Fenwick (department store)

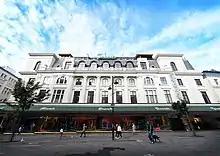
Flagship Fenwick store in Newcastle

Fenwick's began as a Mantle Maker and Furrier, founded in 1882 by John James Fenwick. Born in Richmond, North Yorkshire in 1846, Fenwick had been a shop assistant in his father's grocer's shop, and an apprentice draper, but in 1881 or 1882 he opened his own shop in Newcastle. Initially the shop's premises were a former doctor's house at 5 Northumberland Street, purchased for £181. 4"s". 0"d". The shop sold fabrics, silk, clothes and trimmings. The business soon expanded into numbers 37, 38 and 40 Northumberland Street, and this remains the chain's flagship store. John's eldest son Fred Fenwick joined the business in 1890. Fred had trained in retail in Paris and is said to have been inspired by Le Bon Marché, which is regarded as one of the first ever department stores.